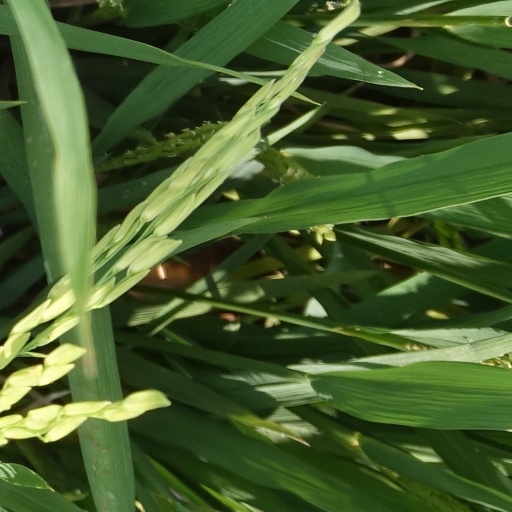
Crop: rice